Night Raiders (2021 film)

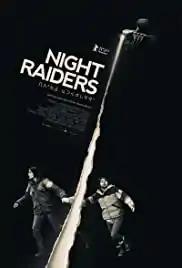
Theatrical release poster

Night Raiders is a 2021 Canadian-New Zealand science fiction dystopian film written and directed by Danis Goulet. Set in a dystopian version of North America in the year 2044, the film centres on Niska (Elle-Máijá Tailfeathers), a Cree woman who joins a resistance movement against the oppressive military government in order to save her daughter. The film stars Elle-Máijá Tailfeathers, Brooklyn Letexier-Hart, Alex Tarrant, Amanda Plummer and Violet Nelson. Taika Waititi serves as an executive producer.